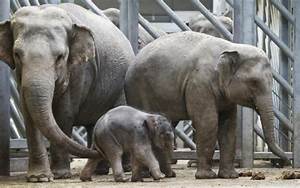
Label: elefante